Nitellopsis obtusa

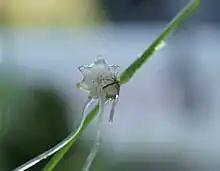
Starlike bulbil of Nitellopsis obtusa

This alga grows in freshwater to a depth of over , on soft substrates such as silt, sand and accumulations of detritus. It tends to grow in deep, slow moving water where other plants are scarce, typically near docks and marinas.